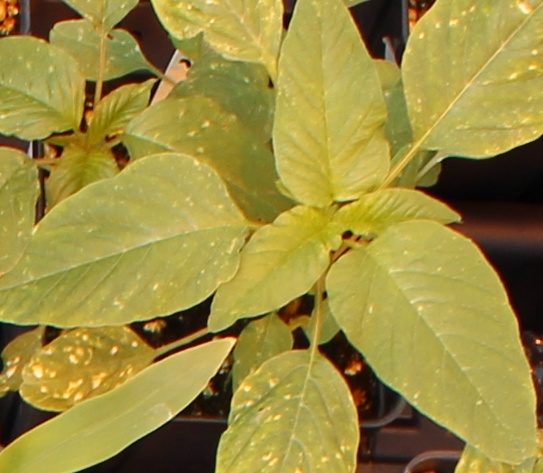
Label: Palmer Amaranth